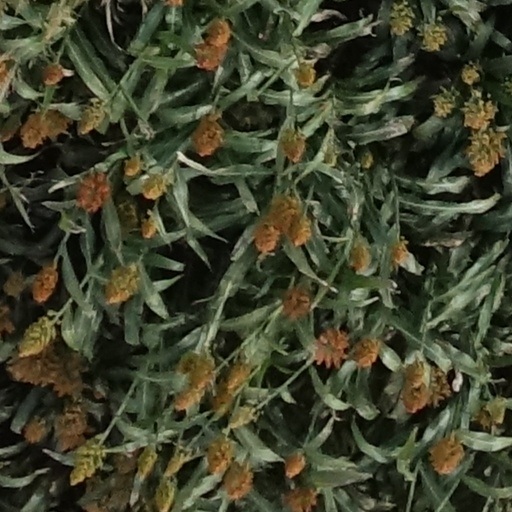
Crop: sorghum